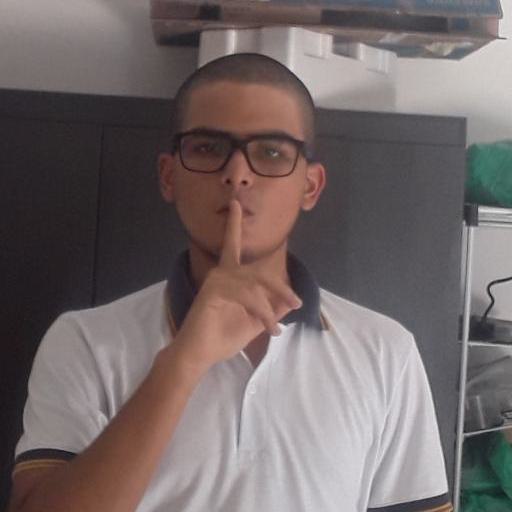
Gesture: mute